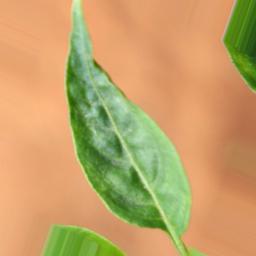
Label: mites_and_trips